Ryan T. Holte

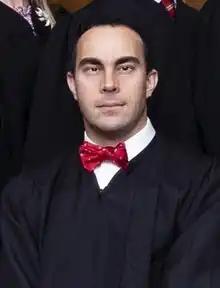
Holte in 2022

Ryan Thomas Holte (born October 3, 1983) is a judge of the United States Court of Federal Claims.